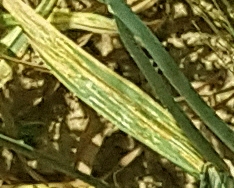
Label: Wheat___Yellow_Rust